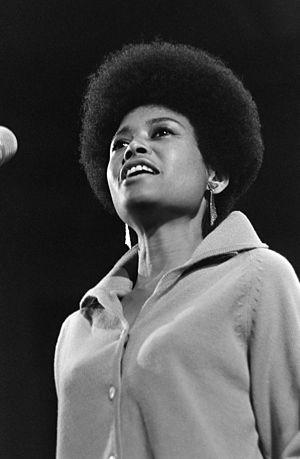
Anna Maria Wooldridge, dite Abbey Lincoln, née le 6 août 1930 à Chicago et morte le 14 aout 2010 à Manhattan est une chanteuse américaine de jazz, compositrice, parolière et comédienne, également connue dans les années 1960 comme défenseure et militante des droits civiques américains.
Ci-dessous se dresse par ordre alphabétique une liste de personnalités nées dans la ville de Chicago aux États-Unis, avec année de naissance et profession: